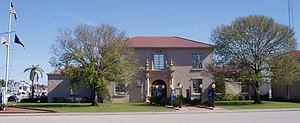
La ville américaine d’Okeechobee est le siège du comté d'Okeechobee, en Floride. En 2004, sa population a été estimée à 5 784 habitants.